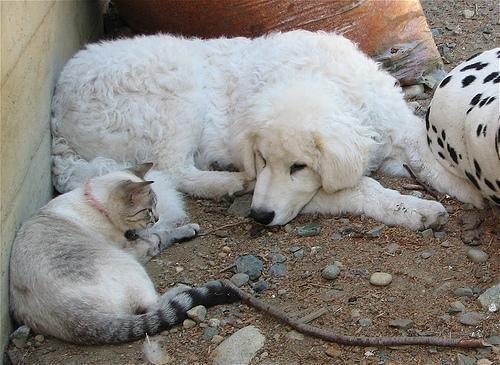
kuvasz